Father of Four and Uncle Sofus

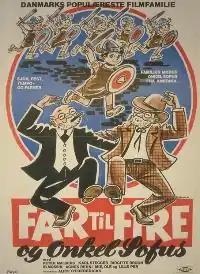
Film poster

Father of Four and Uncle Sofus is a 1957 Danish family film directed by Alice O'Fredericks and Robert Saaskin.